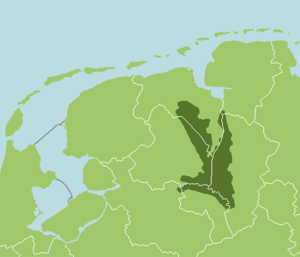
Les marais de Bourtange étaient naguère une immense zone marécageuse de l'est des provinces provinces néerlandaises de Drenthe et de Groningue débordant sur les districts allemands de Bentheim et du Pays de l'Ems. Aujourd'hui il ne subsiste de cet écosystème qu'une zone NATURA 2000 s'étirant le long de la frontière germano-néerlandaise, entre la Drenthe et les districts allemands : le Parc Naturel des tourbières de Bourtange-Bargerveen.